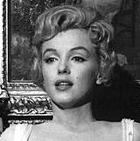
Age: 30